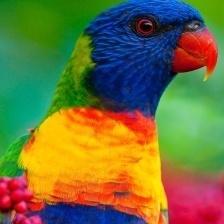
Species: RAINBOW LORIKEET
Scientific name: TRICHOGLOSSUS MOLUCCANUS
ImageNet parent category: lorikeet